Henry William Poor

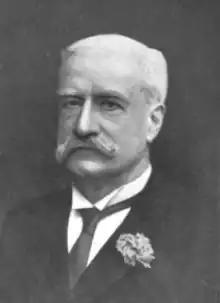

Henry William Poor (June 16, 1844 – April 13, 1915) was an American banker, stockbroker, and author.